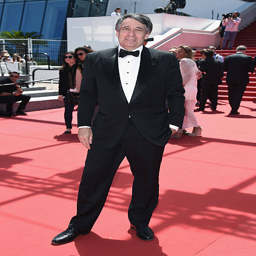
ceo of organization leader attends the premiere during festival .